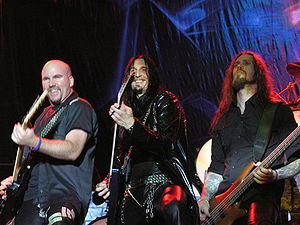
HammerFall / Biografi / Threshold (2006 – )
Hammerfall til Masters of Rock i 2007
HammerFall er svensk power metal-band, stiftet i 1993 af Oscar Dronjak, sammen med Jesper Strömblad.